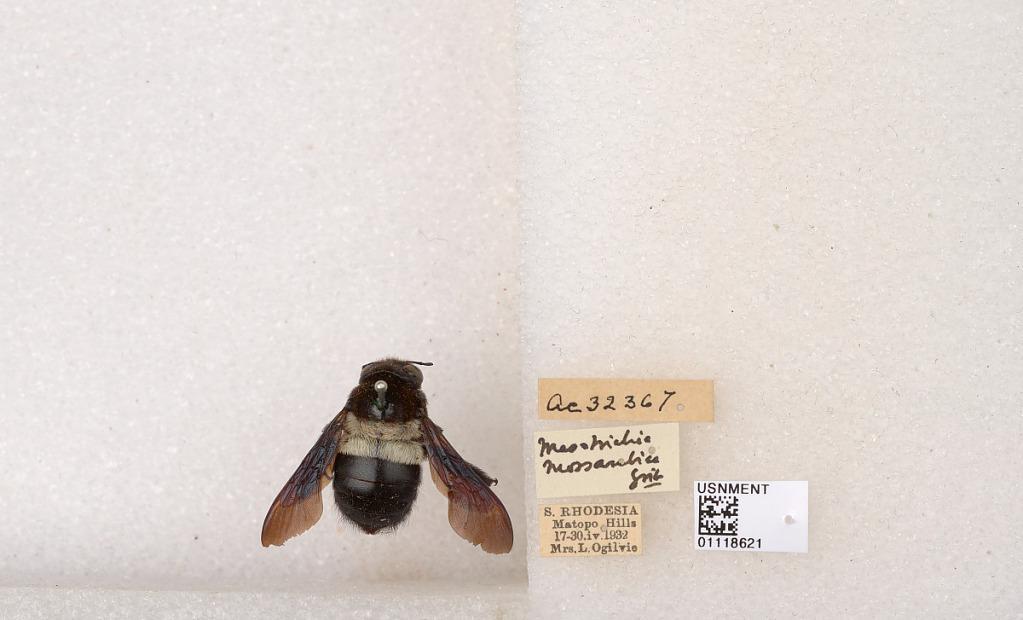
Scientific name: Xylocopa (Koptortosoma) caffra (Linnaeus)
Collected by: J. Ogilvie
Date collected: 1932-4-17
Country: Zimbabwe
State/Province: Matopo Hills
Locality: Matopo Hills